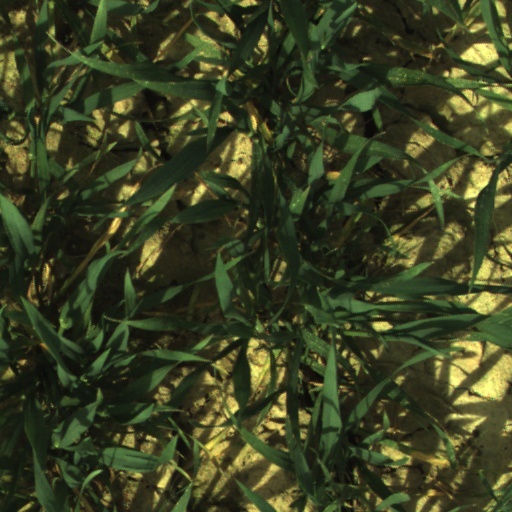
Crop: wheat